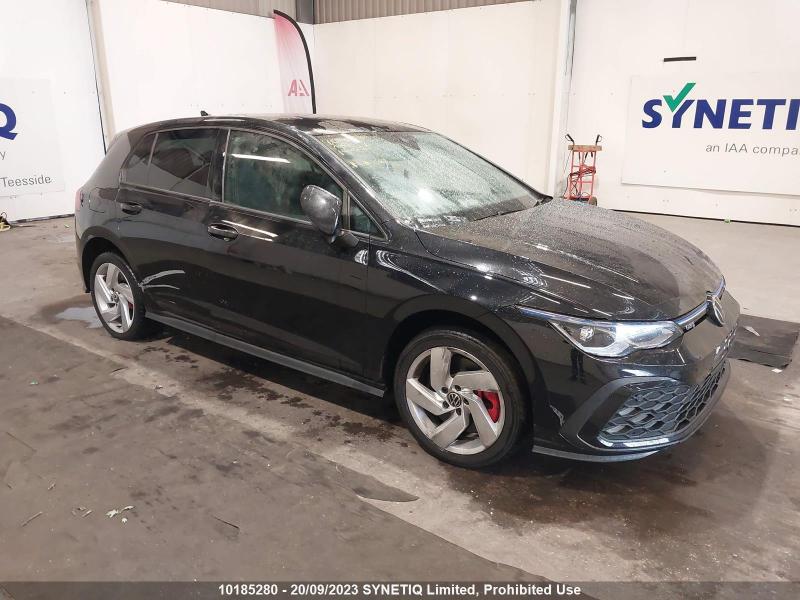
Aucun dommage détecté.
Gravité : aucun